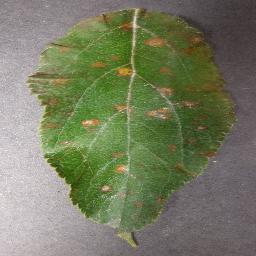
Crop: apple
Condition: cedar_rust